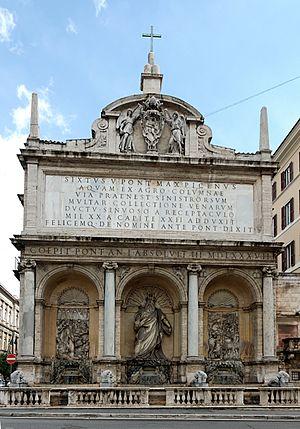
Fontaine de l'Acqua felice (XVIe siècle), via V.E. Orlando à Rome.